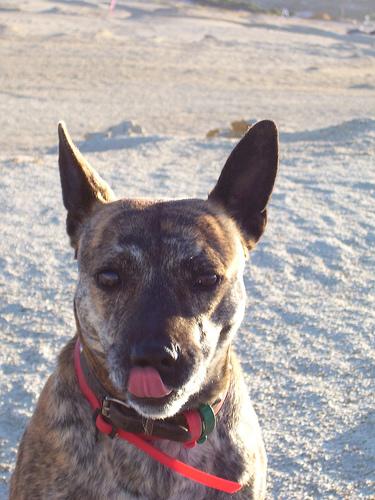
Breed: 209-n000049-kelpie